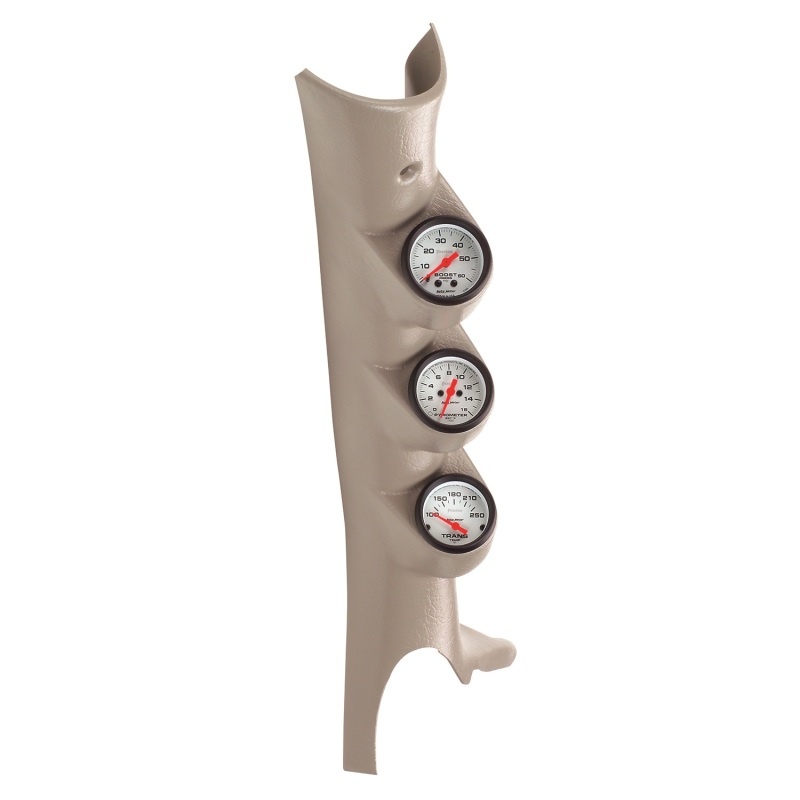
Autometer 03-09 Dodge Ram Taupe Triple Pillar Phantom Gauge Kit
AutoMeter has brought together the most popular diesel gauges into a complete, ready to install pillar kit. The kit includes a pyrometer (EGT), boost, transmission temperature gauge, and gauge pillar mount. This Part Fits: Year Make Model Submodel 2003,2005-2009 Dodge Ram 2500 Laramie 2006-2009 Dodge Ram 2500 Power Wagon 2003-2009 Dodge Ram 2500 SLT 2006-2007 Dodge Ram 2500 Sport 2003-2009 Dodge Ram 2500 ST 2008-2009 Dodge Ram 2500 SXT 2006-2007 Dodge Ram 2500 TRX4 2003-2009 Dodge Ram 3500 Laramie 2003-2009 Dodge Ram 3500 SLT 2006-2007 Dodge Ram 3500 Sport 2003-2009 Dodge Ram 3500 ST 2008-2009 Dodge Ram 3500 SXT 2007 Dodge Ram 3500 TRX4
Brand: AutoMeter
Category: Vehicles & Parts > Vehicle Parts & Accessories > Motor Vehicle Parts > Motor Vehicle Engine Oil Circulation > Oil Pressure Sensors